Tunulliarfik Fjord

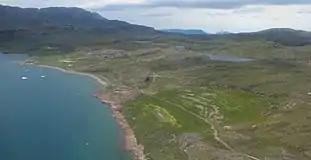
Farms of Qassiarsuk on the northwestern shore of Tunulliarfik

Narsaq is a port of call for the Arctic Umiaq Line coastal ship in the summer season. The southbound ferry route backtracks from Qaqortoq until the mouth of Tunulliarfik, to then sail northeast alongside the lower part of the fjord, anchoring at Narsaq port before turning around the same day.